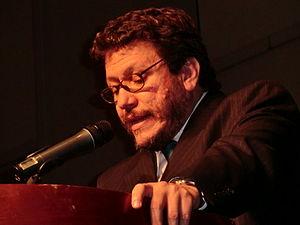
Santiago Gamboa, né le 30 décembre 1965 à Bogota, est un écrivain colombien, auteur de roman policier.